Marigold (color)

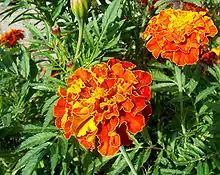
French marigolds

Marigold is a yellow-orange color. It is named after the flower of the same name.